Alien Breed 3D II: The Killing Grounds

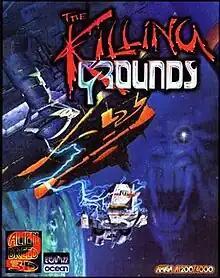
Box art by Kevin Jenkins

Alien Breed 3D II: The Killing Grounds is a first-person shooter game developed by Team17 for Amiga. Published by Ocean Software in 1996, it is the fifth game in the "Alien Breed" franchise, a series of science fiction-themed shooters.